King Louie

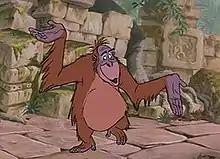
King Louie singing "I Wan'na Be Like You".

King Louie is a fictional character introduced in Walt Disney's animated musical film "The Jungle Book". He is an orangutan who leads other jungle primates and wants to become more human-like by gaining knowledge of fire from Mowgli. King Louie is an original character not featured in Rudyard Kipling's original works.